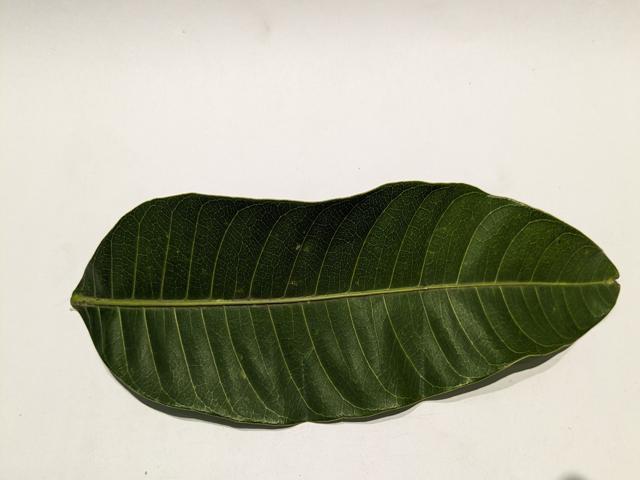
Mango leaf variety: Haribhanga